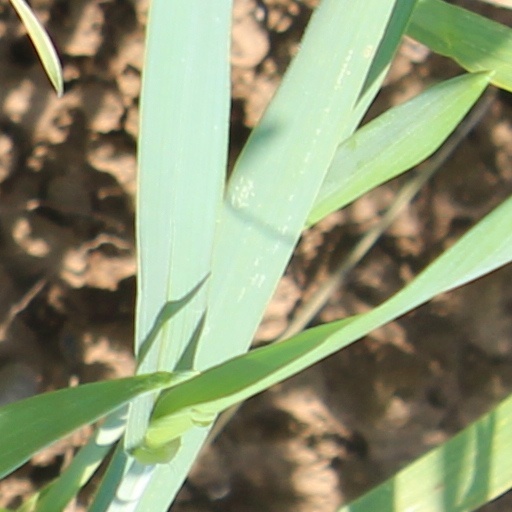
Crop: wheat